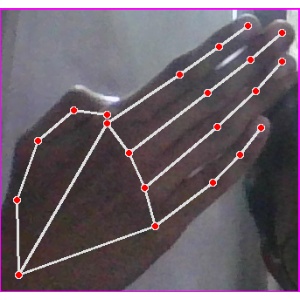
अक्षर: घ